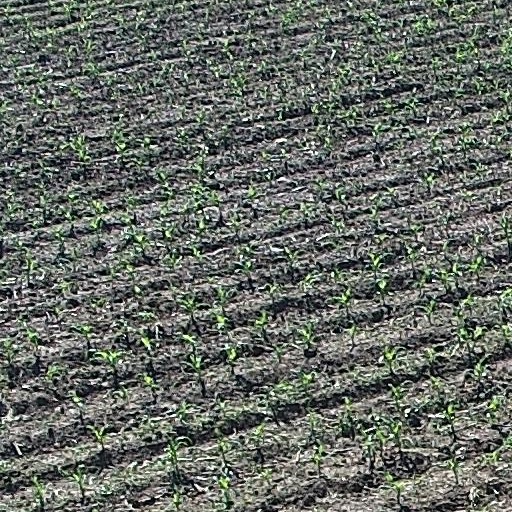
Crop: maize; corn